Club Atlético Nueva Chicago

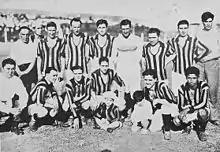
Nueva Chicago won its first title, Primera B championship, in 1930

The first time Chicago promoted to Primera División was in 1930, when winning the Primera B title after disputing a championship playoff with All Boys and Temperley. Chicago debuted in the Asociación Amateurs Argentina de Football (the amateur rival league of the professional Liga Argentina de Football) in 1931, playing there until 1935 when the LAF merged with the professional league, being all its teams relegated to second division. In 1932, Chicago played a relegation playoff with Sportivo Buenos Aires and Sportivo Palermo (which would be finally relegated to second division due to points average). One year later the team made a great campaign, finishing 2nd after champion Sportivo Dock Sud with only 3 losses over 19 matches played.